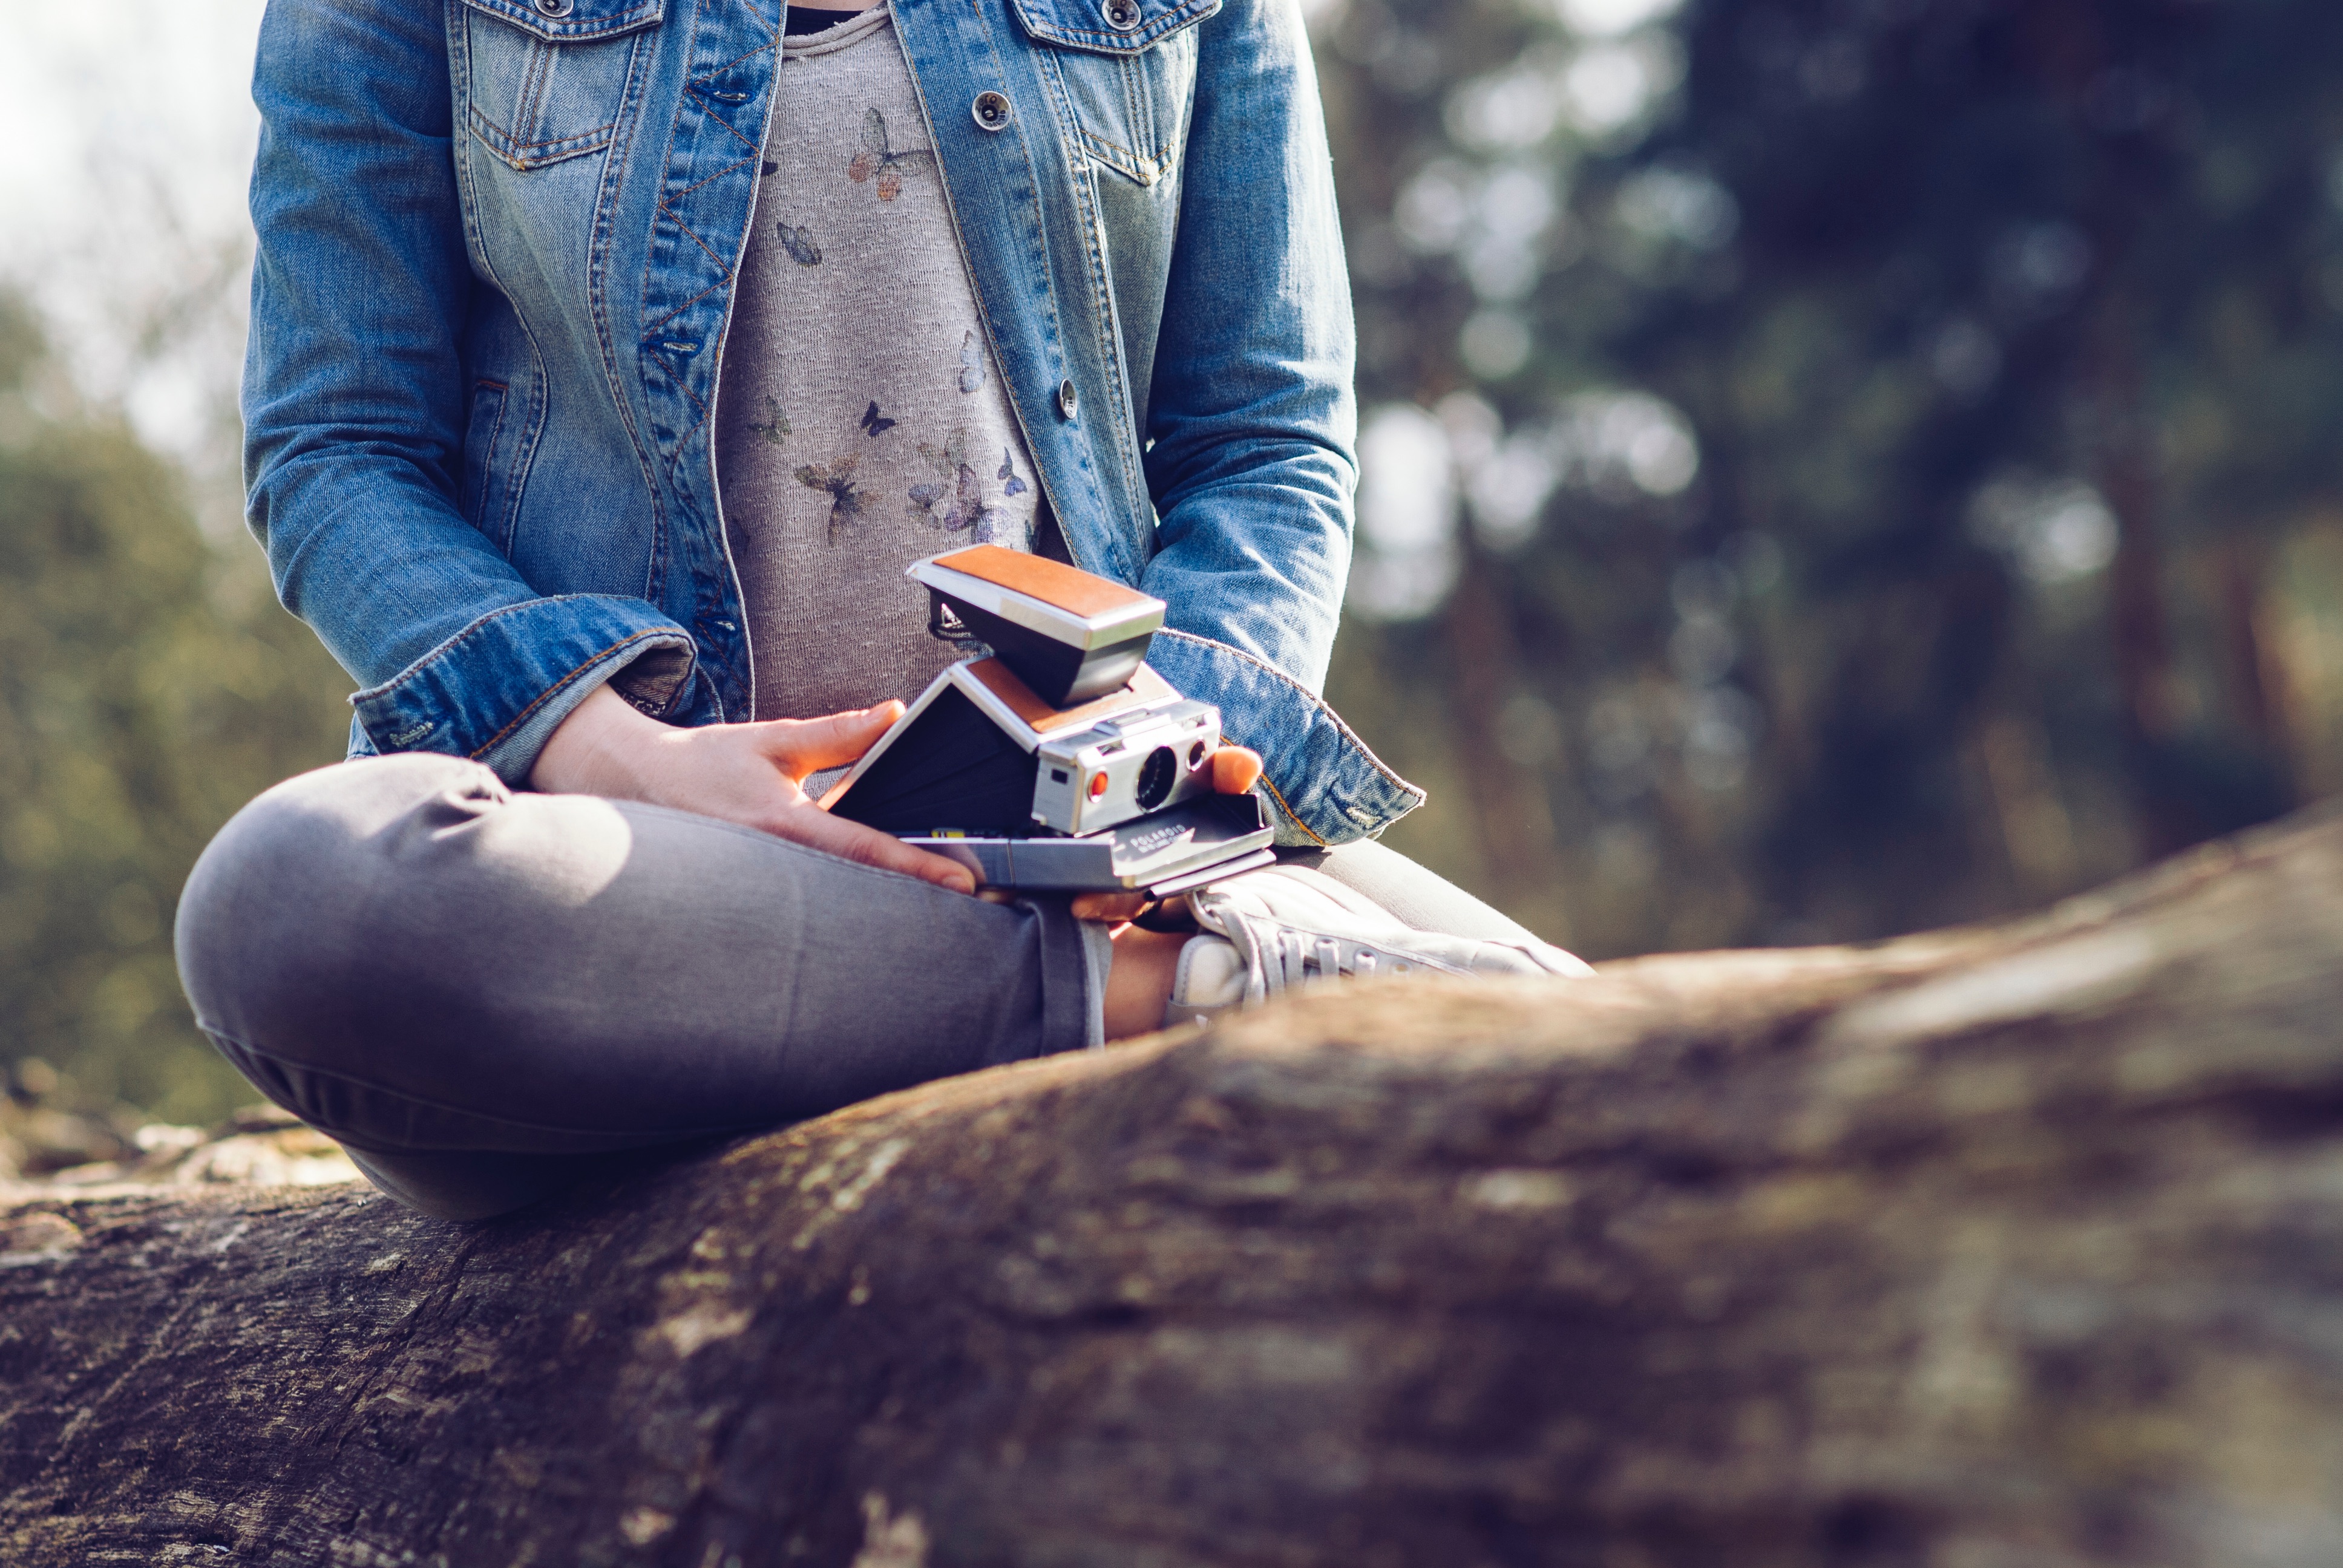
tree, person, photography, log, model, jeans, spring, color, blue, season, polaroid, footwear, photograph, image, photo shoot